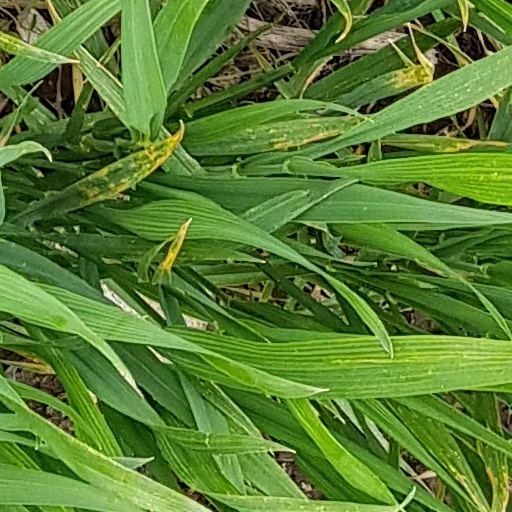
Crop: wheat